Panderichthys

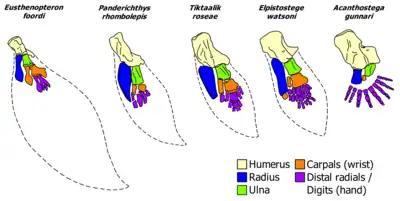
Comparisons between tetrapodomorphs during the transition from pectoral fins to forelimbs. "Panderichthys" is second from the left.

Another key feature of "Panderichthys" is its intermediate form during the evolution of digits. In the past it was believed that digits and fingers had no analogous part in sarcopterygian fish and were evolutionary novelties. However, a reexamination of existing "Panderichthys" fossils using a CT scanner shows at least four very clearly differentiated distal radial bones at the end of the fin skeletal structure. This study, performed by Boisvert et al. in 2008, examined the pectoral fins of "Panderichthys" and found that the fins of "Panderichthys" are oriented anteroposteriorly, which is different from the limbs of tetrapods that project at an angle from the body. The humerus, radius, and ulna all are recognizable as analogous to the parts in tetrapods.